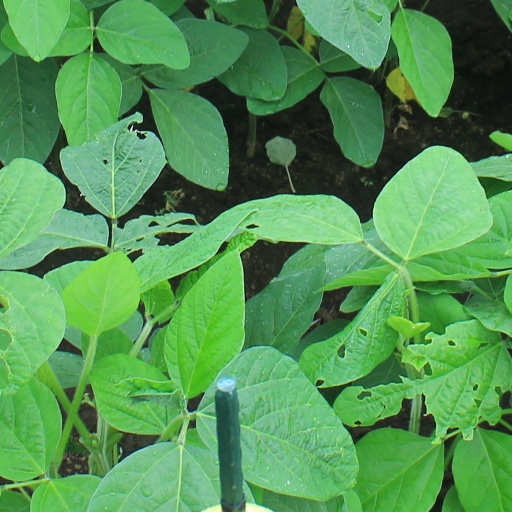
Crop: soybean